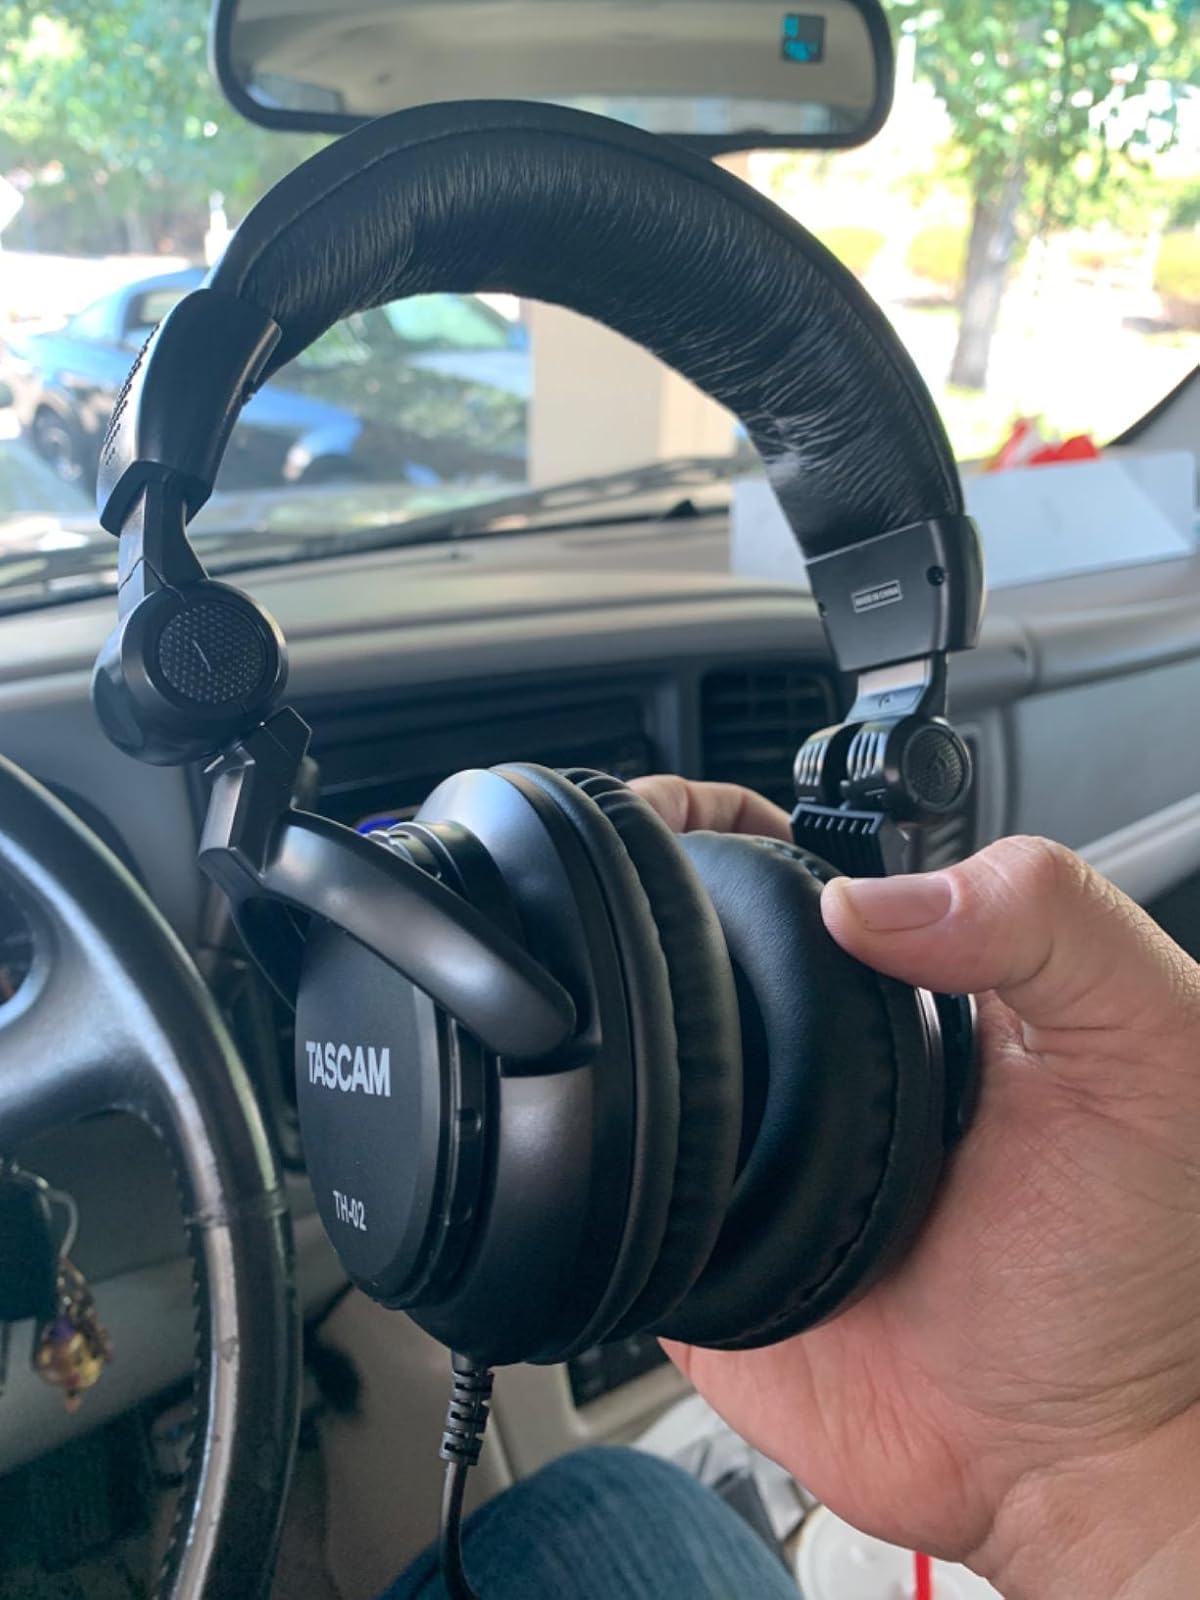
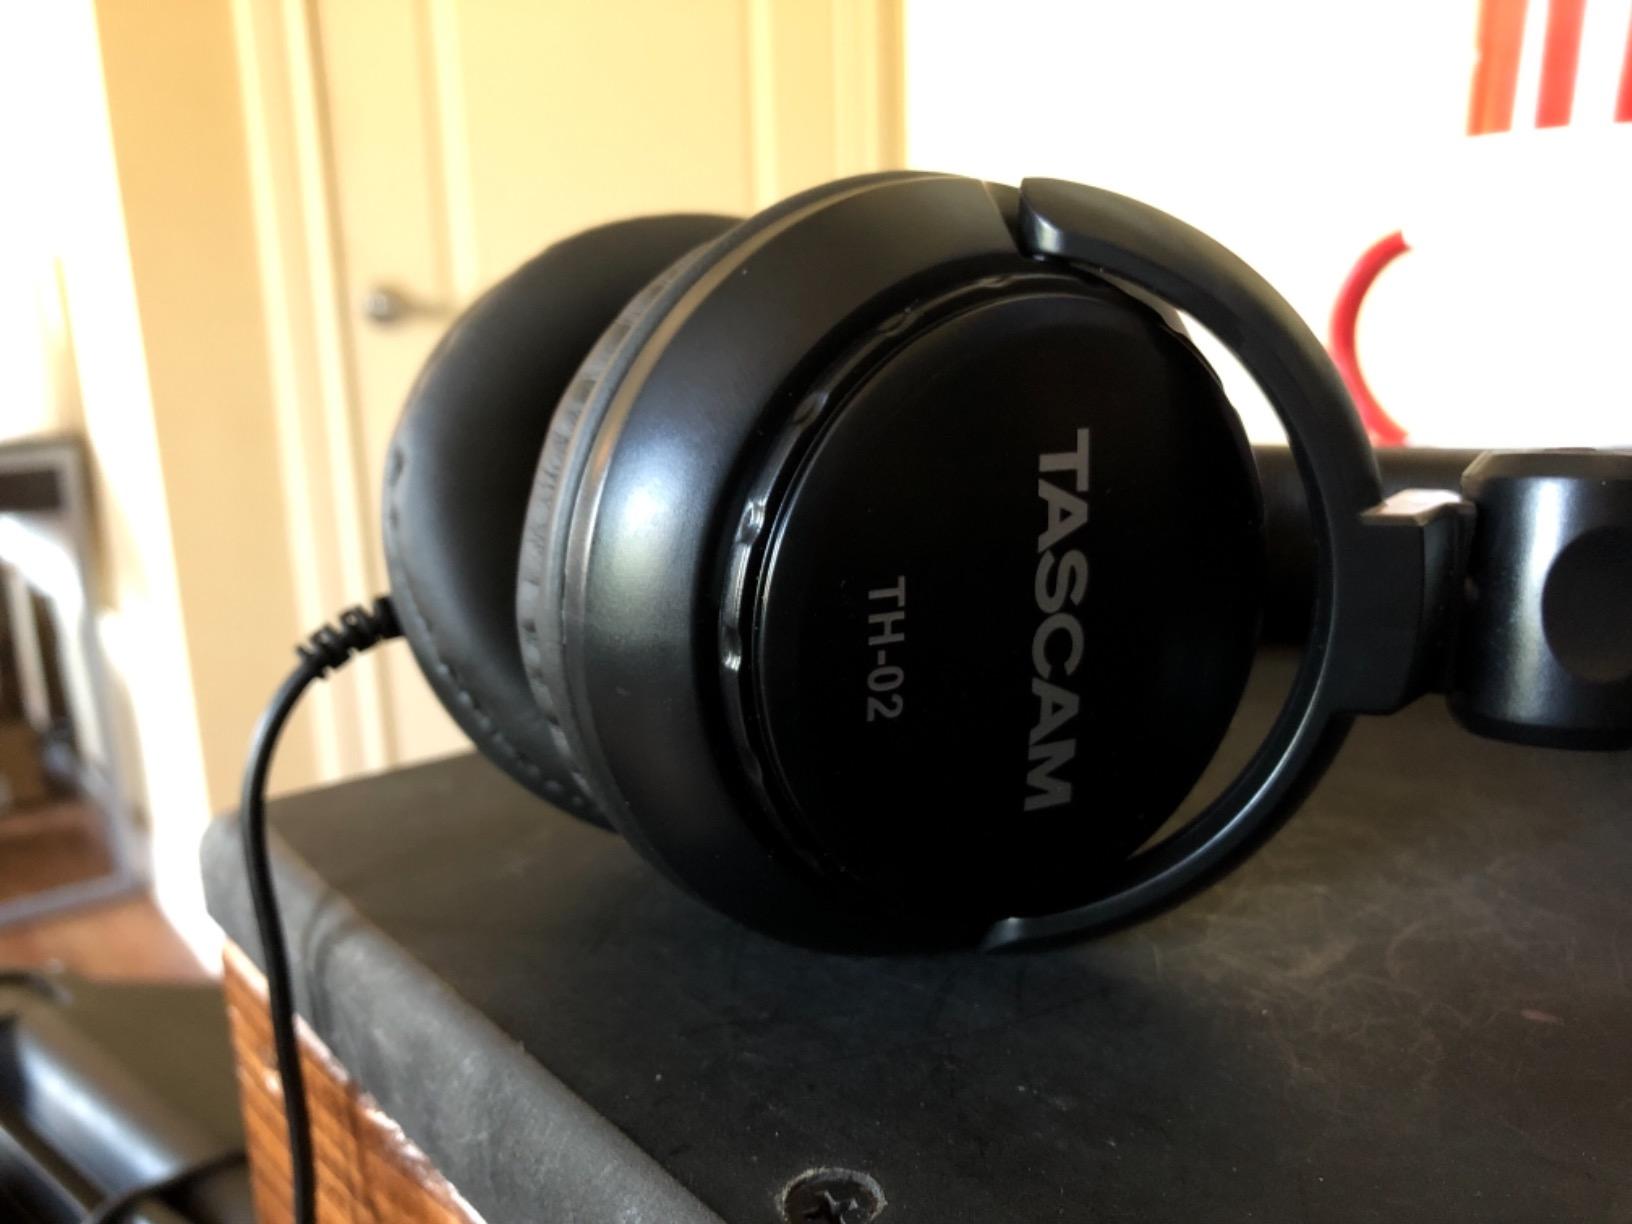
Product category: headphones
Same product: yes